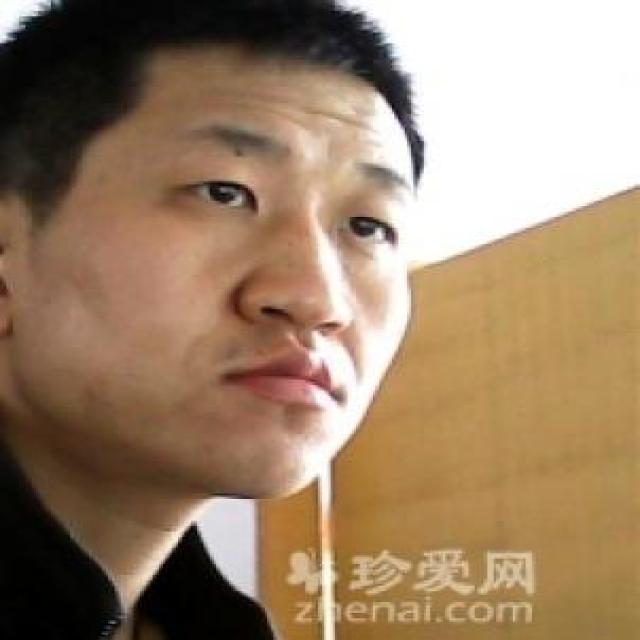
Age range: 21-44